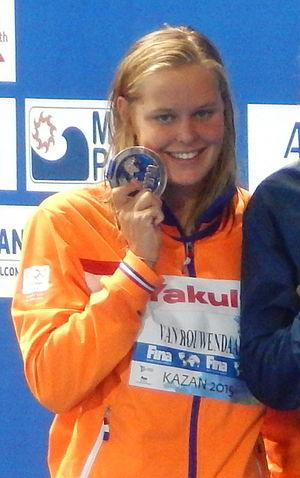
Sharon van Rouwendaal, née le 9 septembre 1993 à Baarn, est une nageuse néerlandaise, spécialiste du dos et de la nage en eau libre.